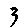
Label: 3